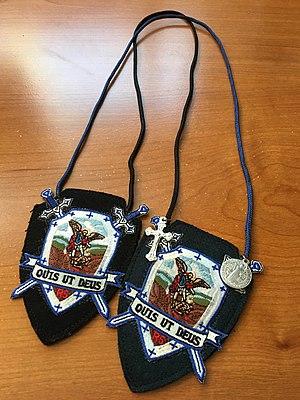
Le scapulaire de saint Michel Archange est un scapulaire catholique dédié à l'archange saint Michel. Associé au départ à la confrérie de la pieuse union de saint Michel de Rome, il est aujourd'hui répandu par la congrégation de Saint Michel Archange et les sœurs de Saint Michel Archange.